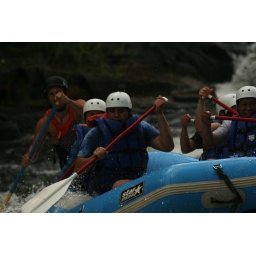
white water rafting in wisconsin